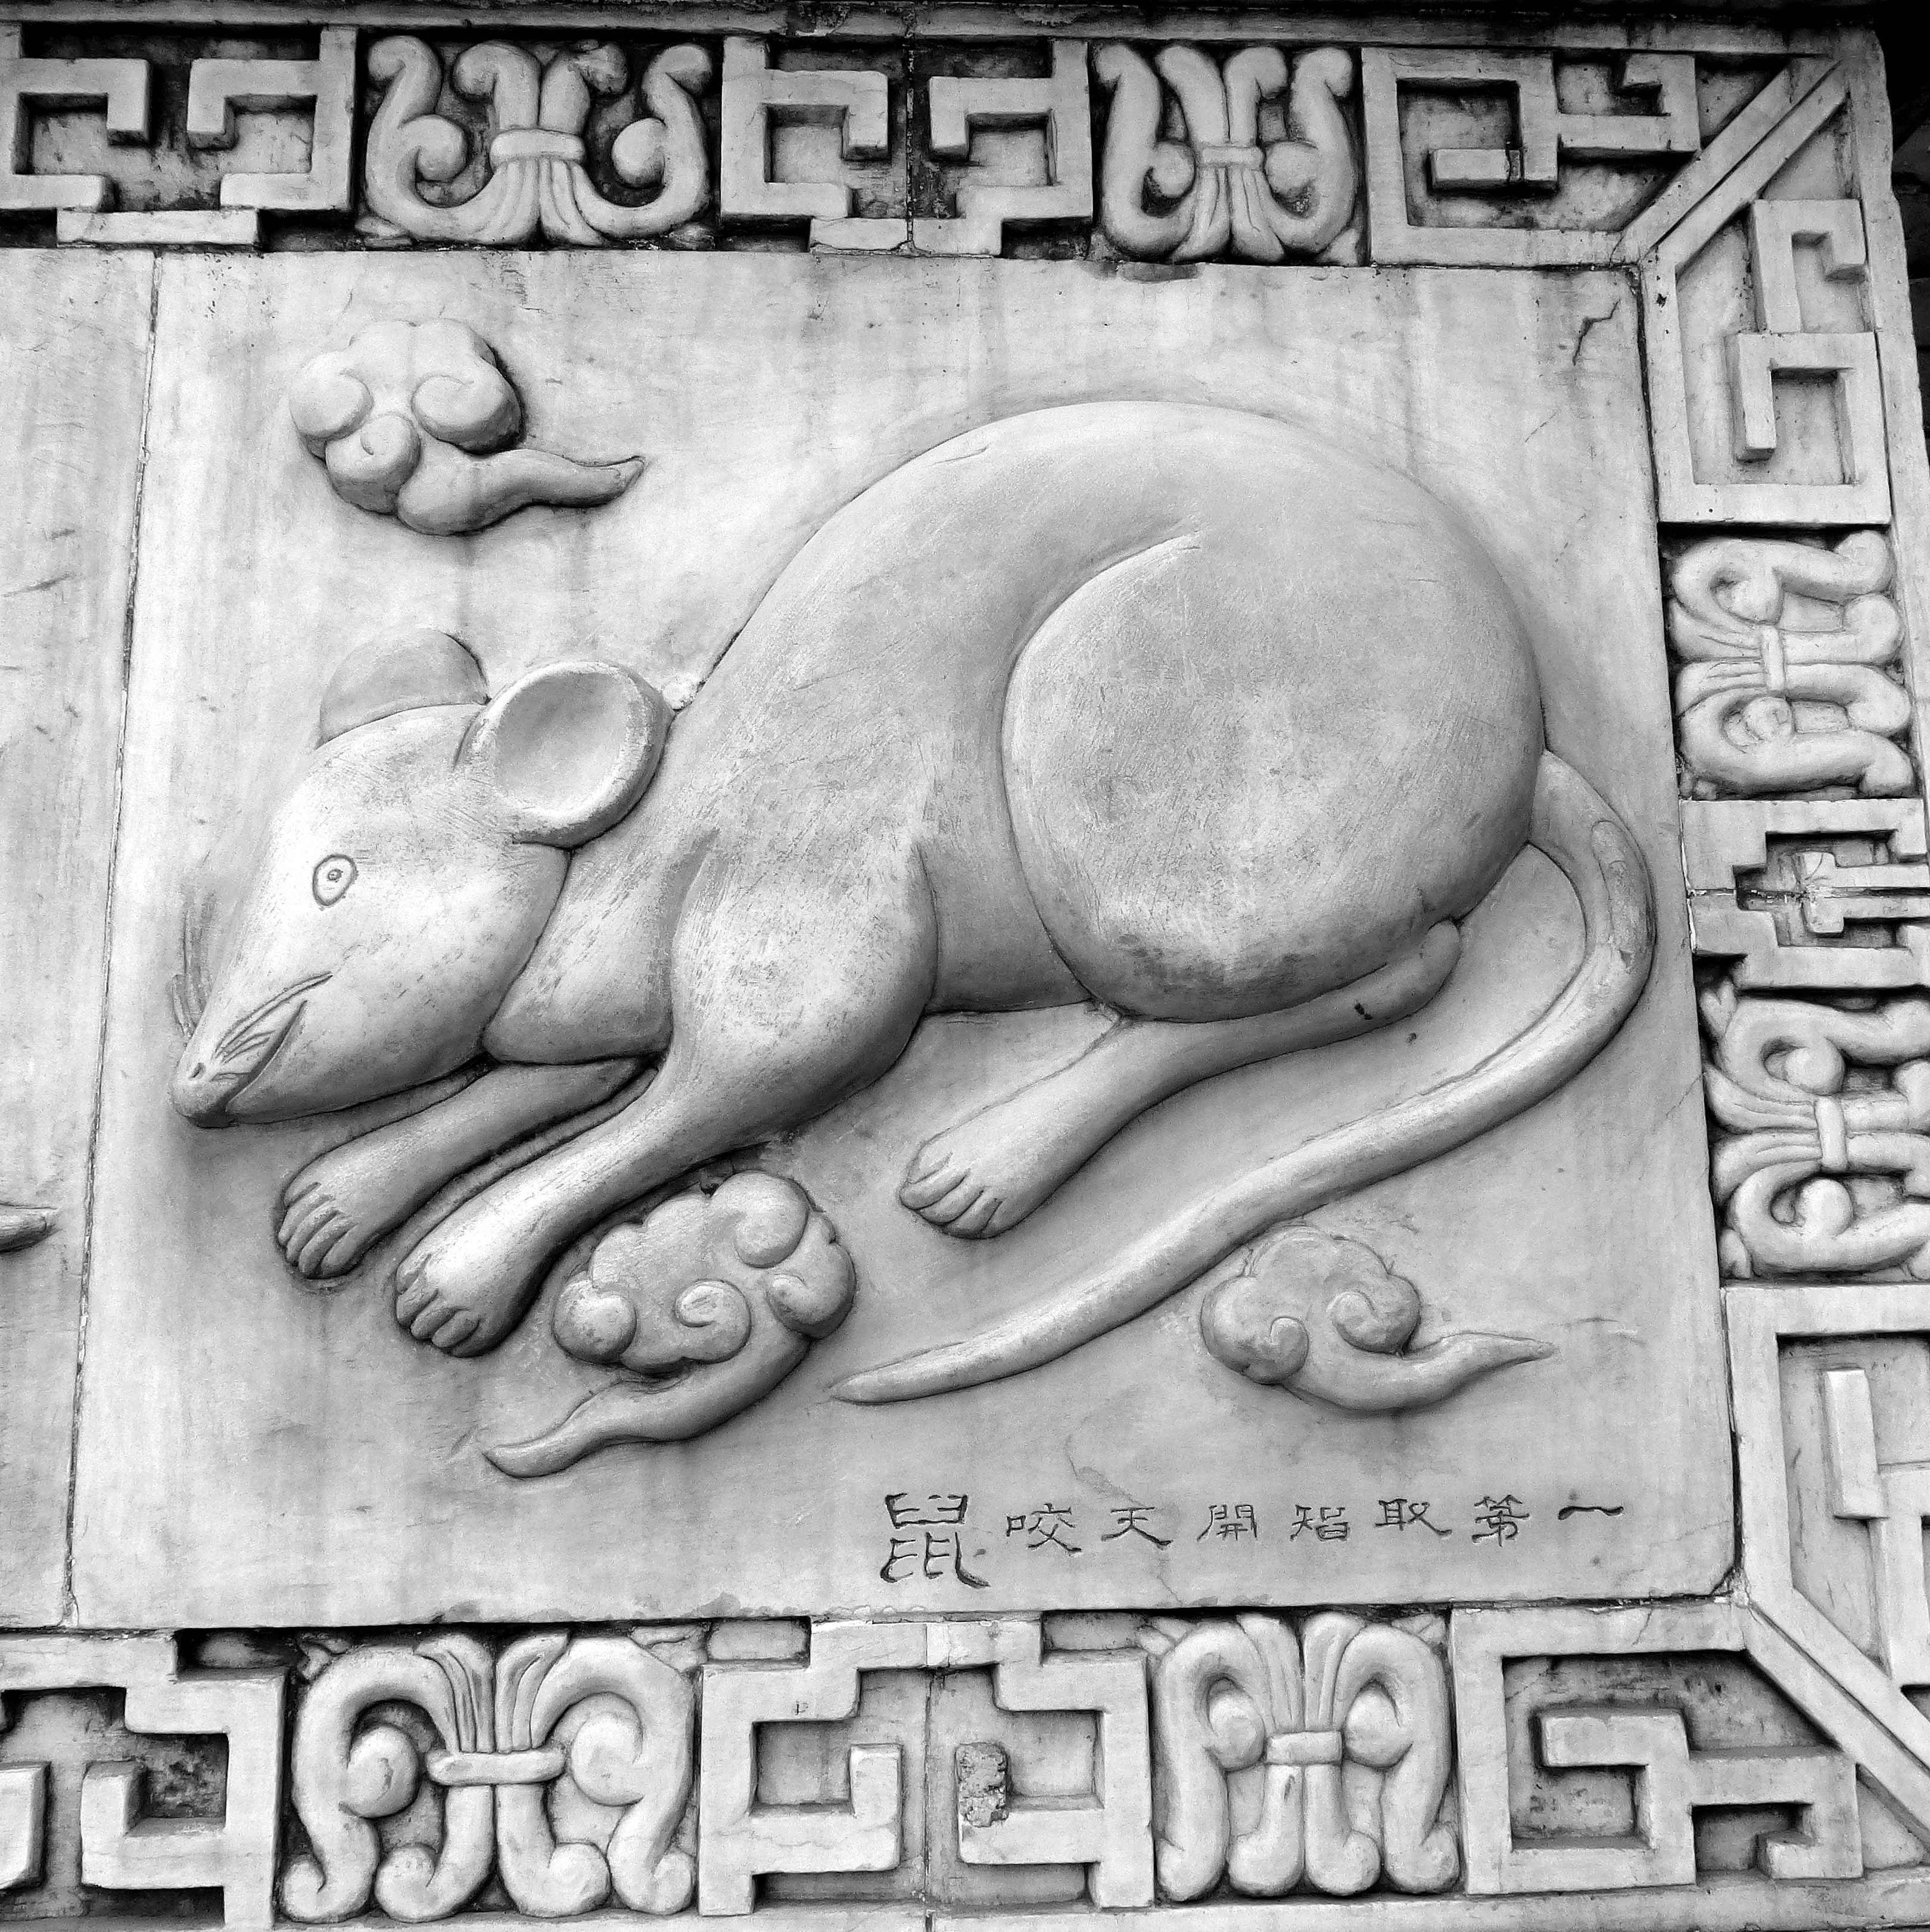
black and white, asian, decoration, chinese, symbol, monochrome, rat, sketch, drawing, text, culture, eastern, icon, relief, china, oriental, symbols, monochrome photography, taoism, ancient history